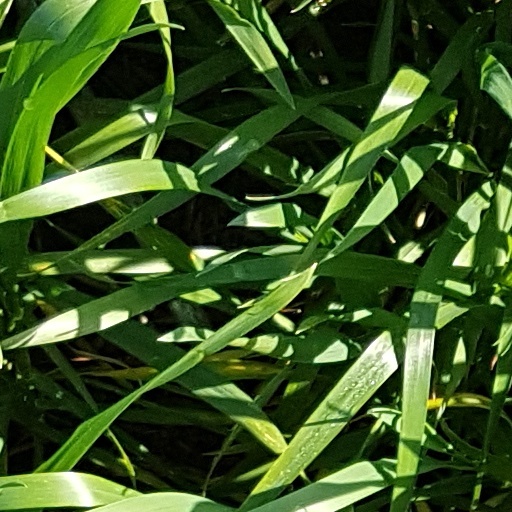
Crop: wheat